Hackness

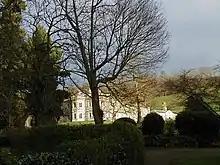
Hackness Hall, designed by Peter Atkinson

Hackness Hall and its landscape gardens were created in the 1790s. The house, a Grade I listed building, was commissioned by Sir Richard Van den Bempde-Johnstone, who had inherited the estate through his mother. A new entrance was added in 1810. Fire damage in 1910 was restored under the direction of Walter Brierley.